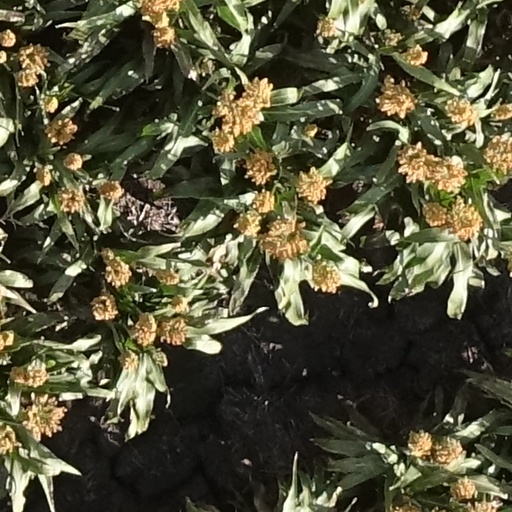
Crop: sorghum